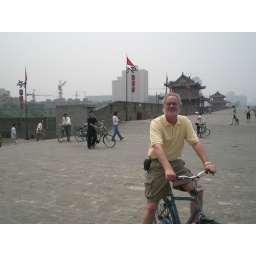
Riding bikes around the wall in zian